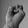
ASL letter: E